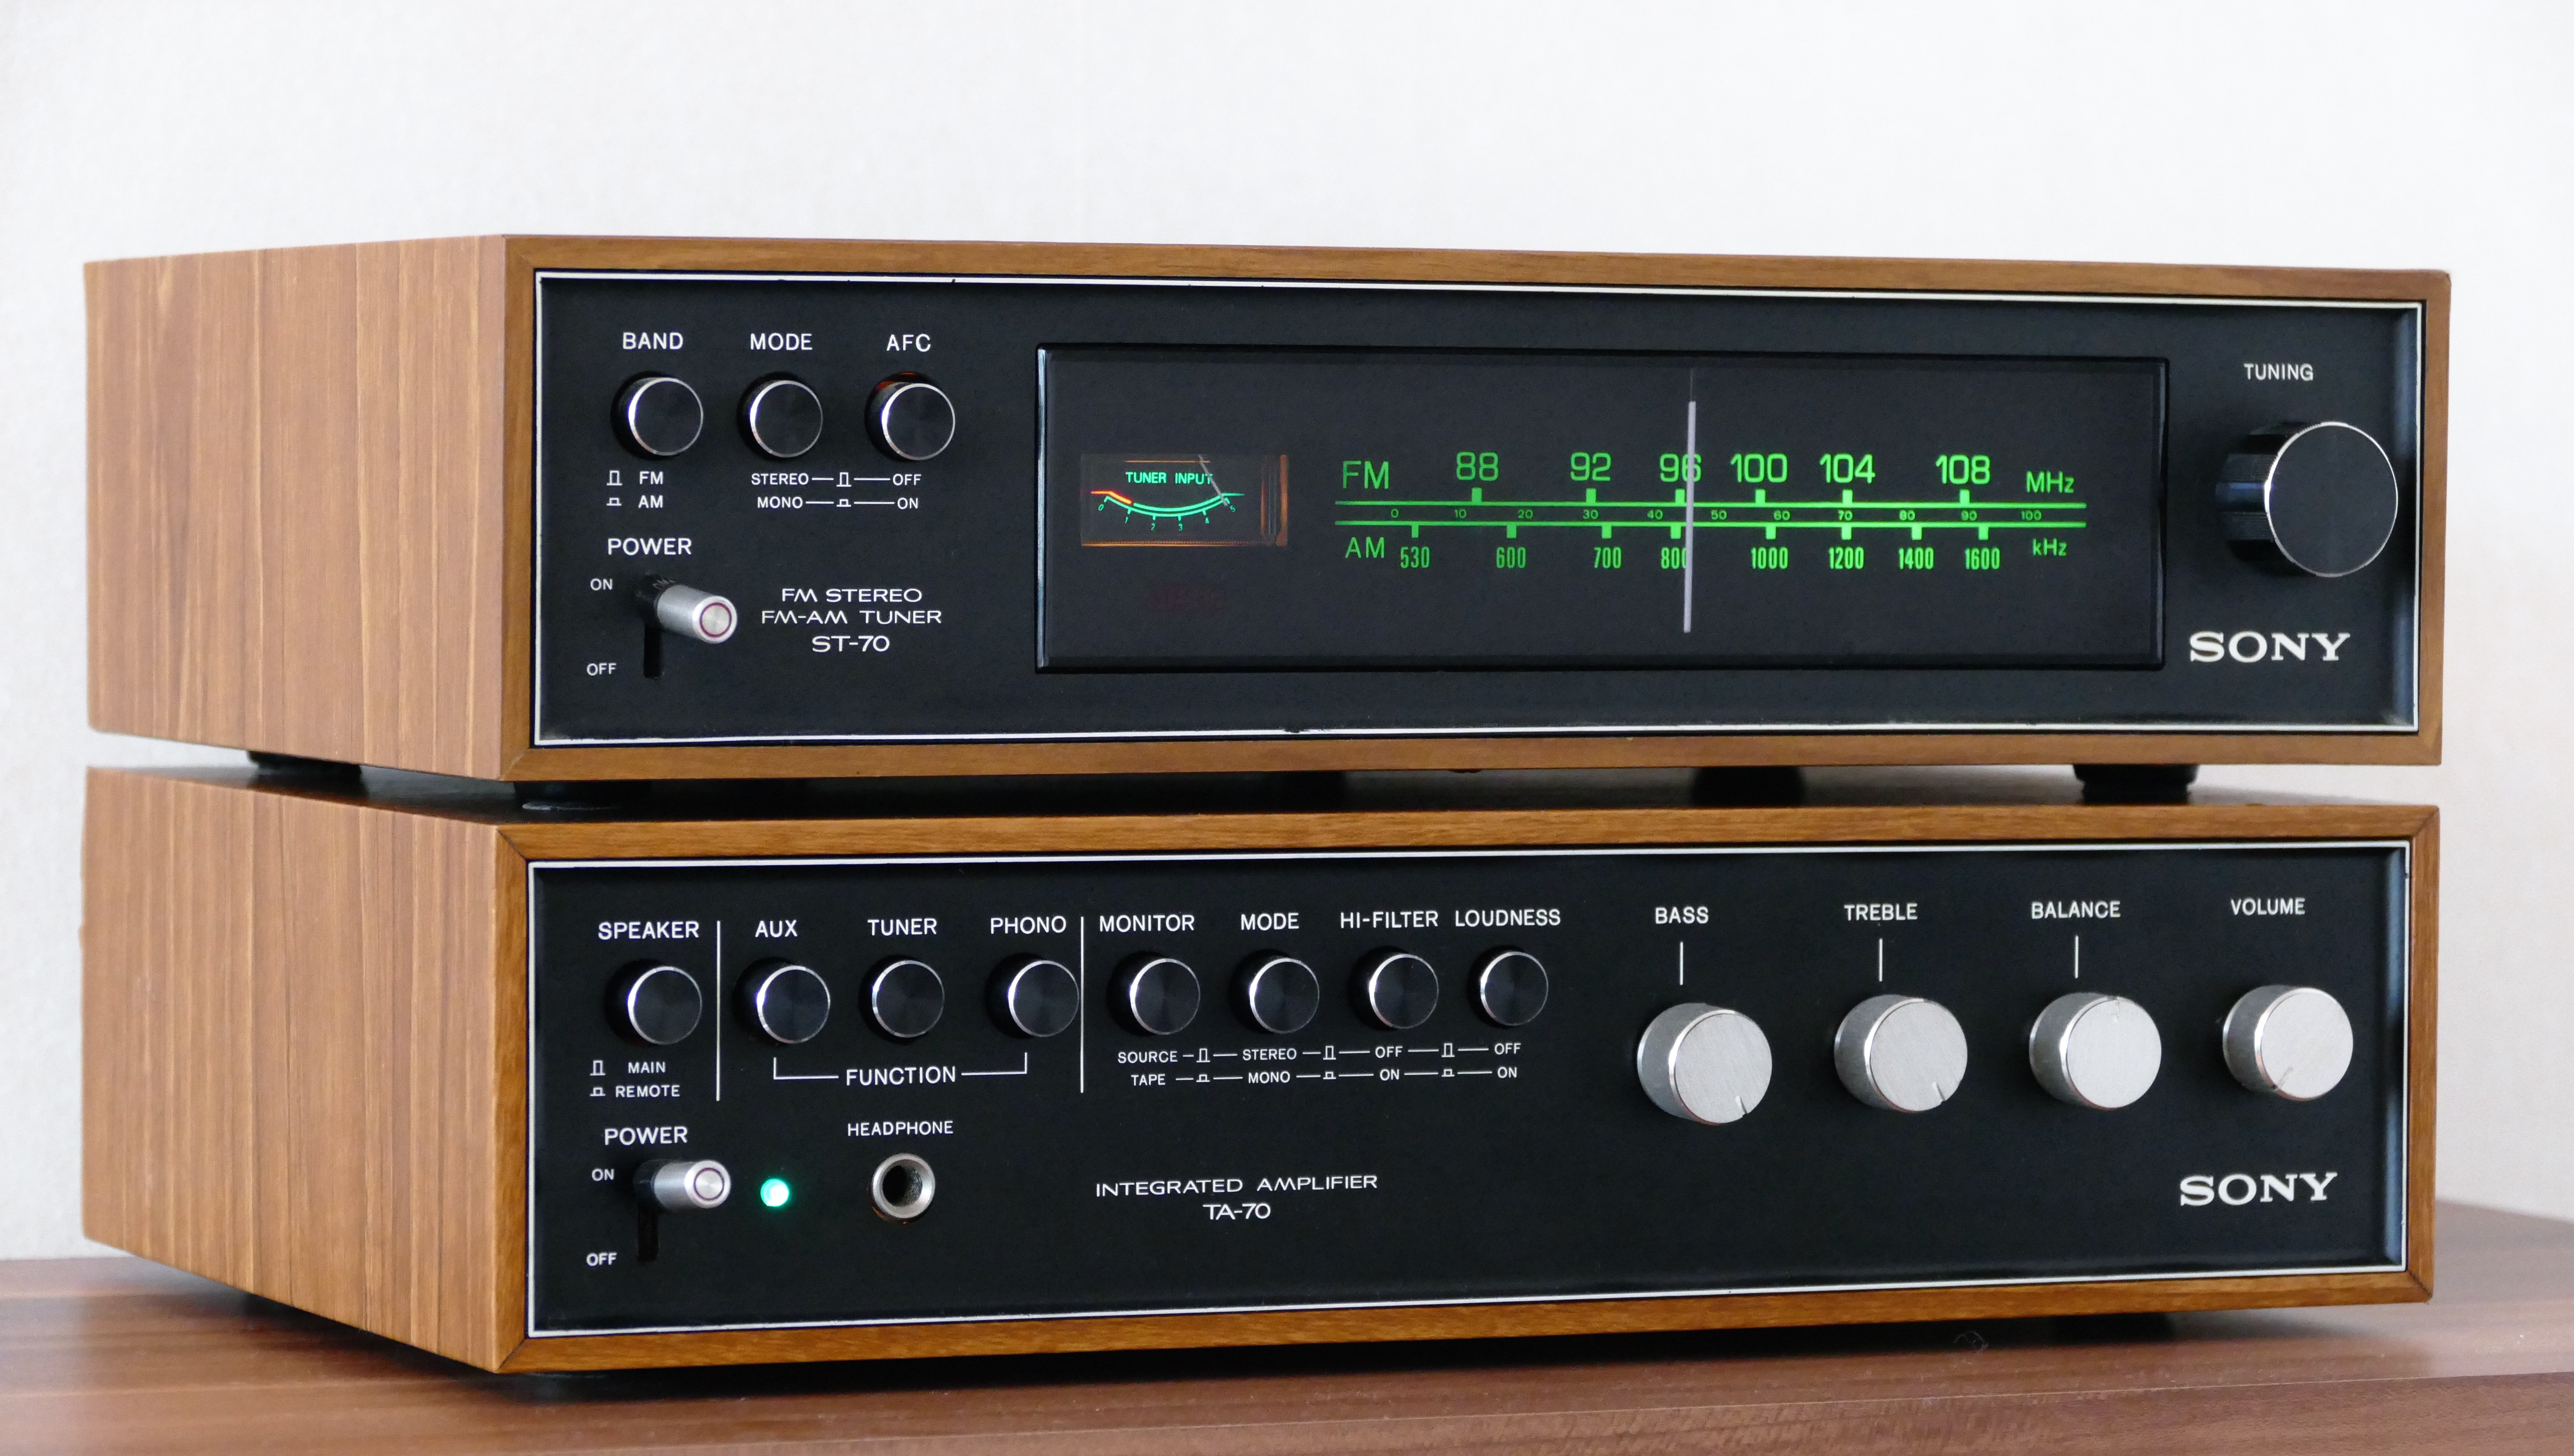
record, music, deck, technology, vintage, play, retro, analog, equipment, meter, metal, station, signal, player, amplifier, radio, electronic, stereo, product, electronics, audio, knob, silver, wooden, sound, control, system, volume, listen, panel, loud, receiver, obsolete, seventies, hi fi, radio receiver, electronic device, electronic instrument, communication device, audio receiver, cassette deck, 1970's, 70's